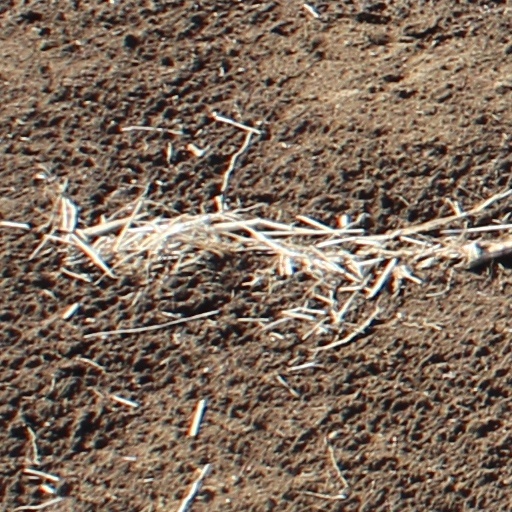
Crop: wheat